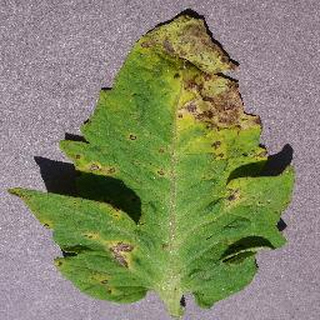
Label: tomato_septoria_leaf_spot